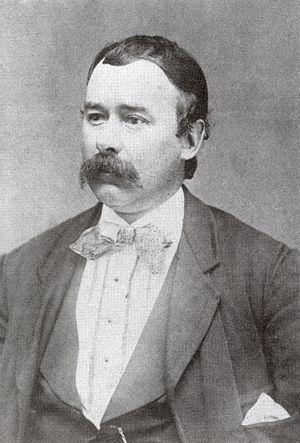
Lévite Thériault fut un propriétaire foncier et un personnage politique du Nouveau-Brunswick. Il représenta le comté de Victoria de 1868 à 1874 et celui de Madawaska de 1874 à 1882 et de 1886 à 1894 dans l'Assemblée Législative du Nouveau-Brunswick.
La question des écoles du Nouveau-Brunswick est le nom d'une crise politique et sociale qui secoua le Nouveau-Brunswick et le reste du Canada entre 1871 et 1875.